Mary Porter Gamewell

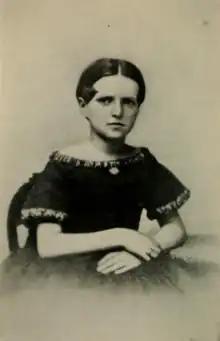
Mary Porter (age 12)

Mary Porter was born in Alleghany City, Pennsylvania on October 20, 1848. Her father was Nathaniel Porter and her mother, Dr. Maria Killingley Porter, was a successful practicing physician. Her siblings included sisters Esther and Hannah, and brothers, William and Frank.